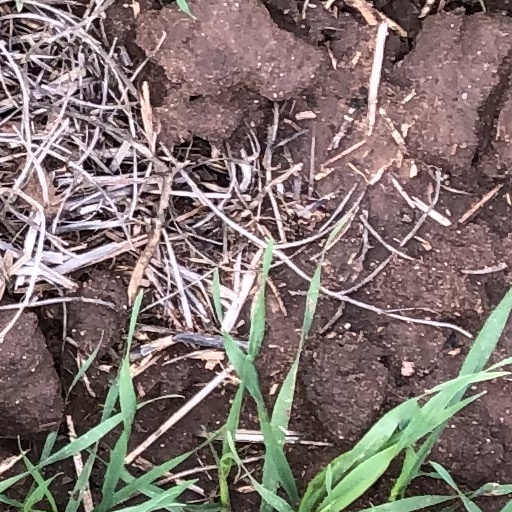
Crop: wheat